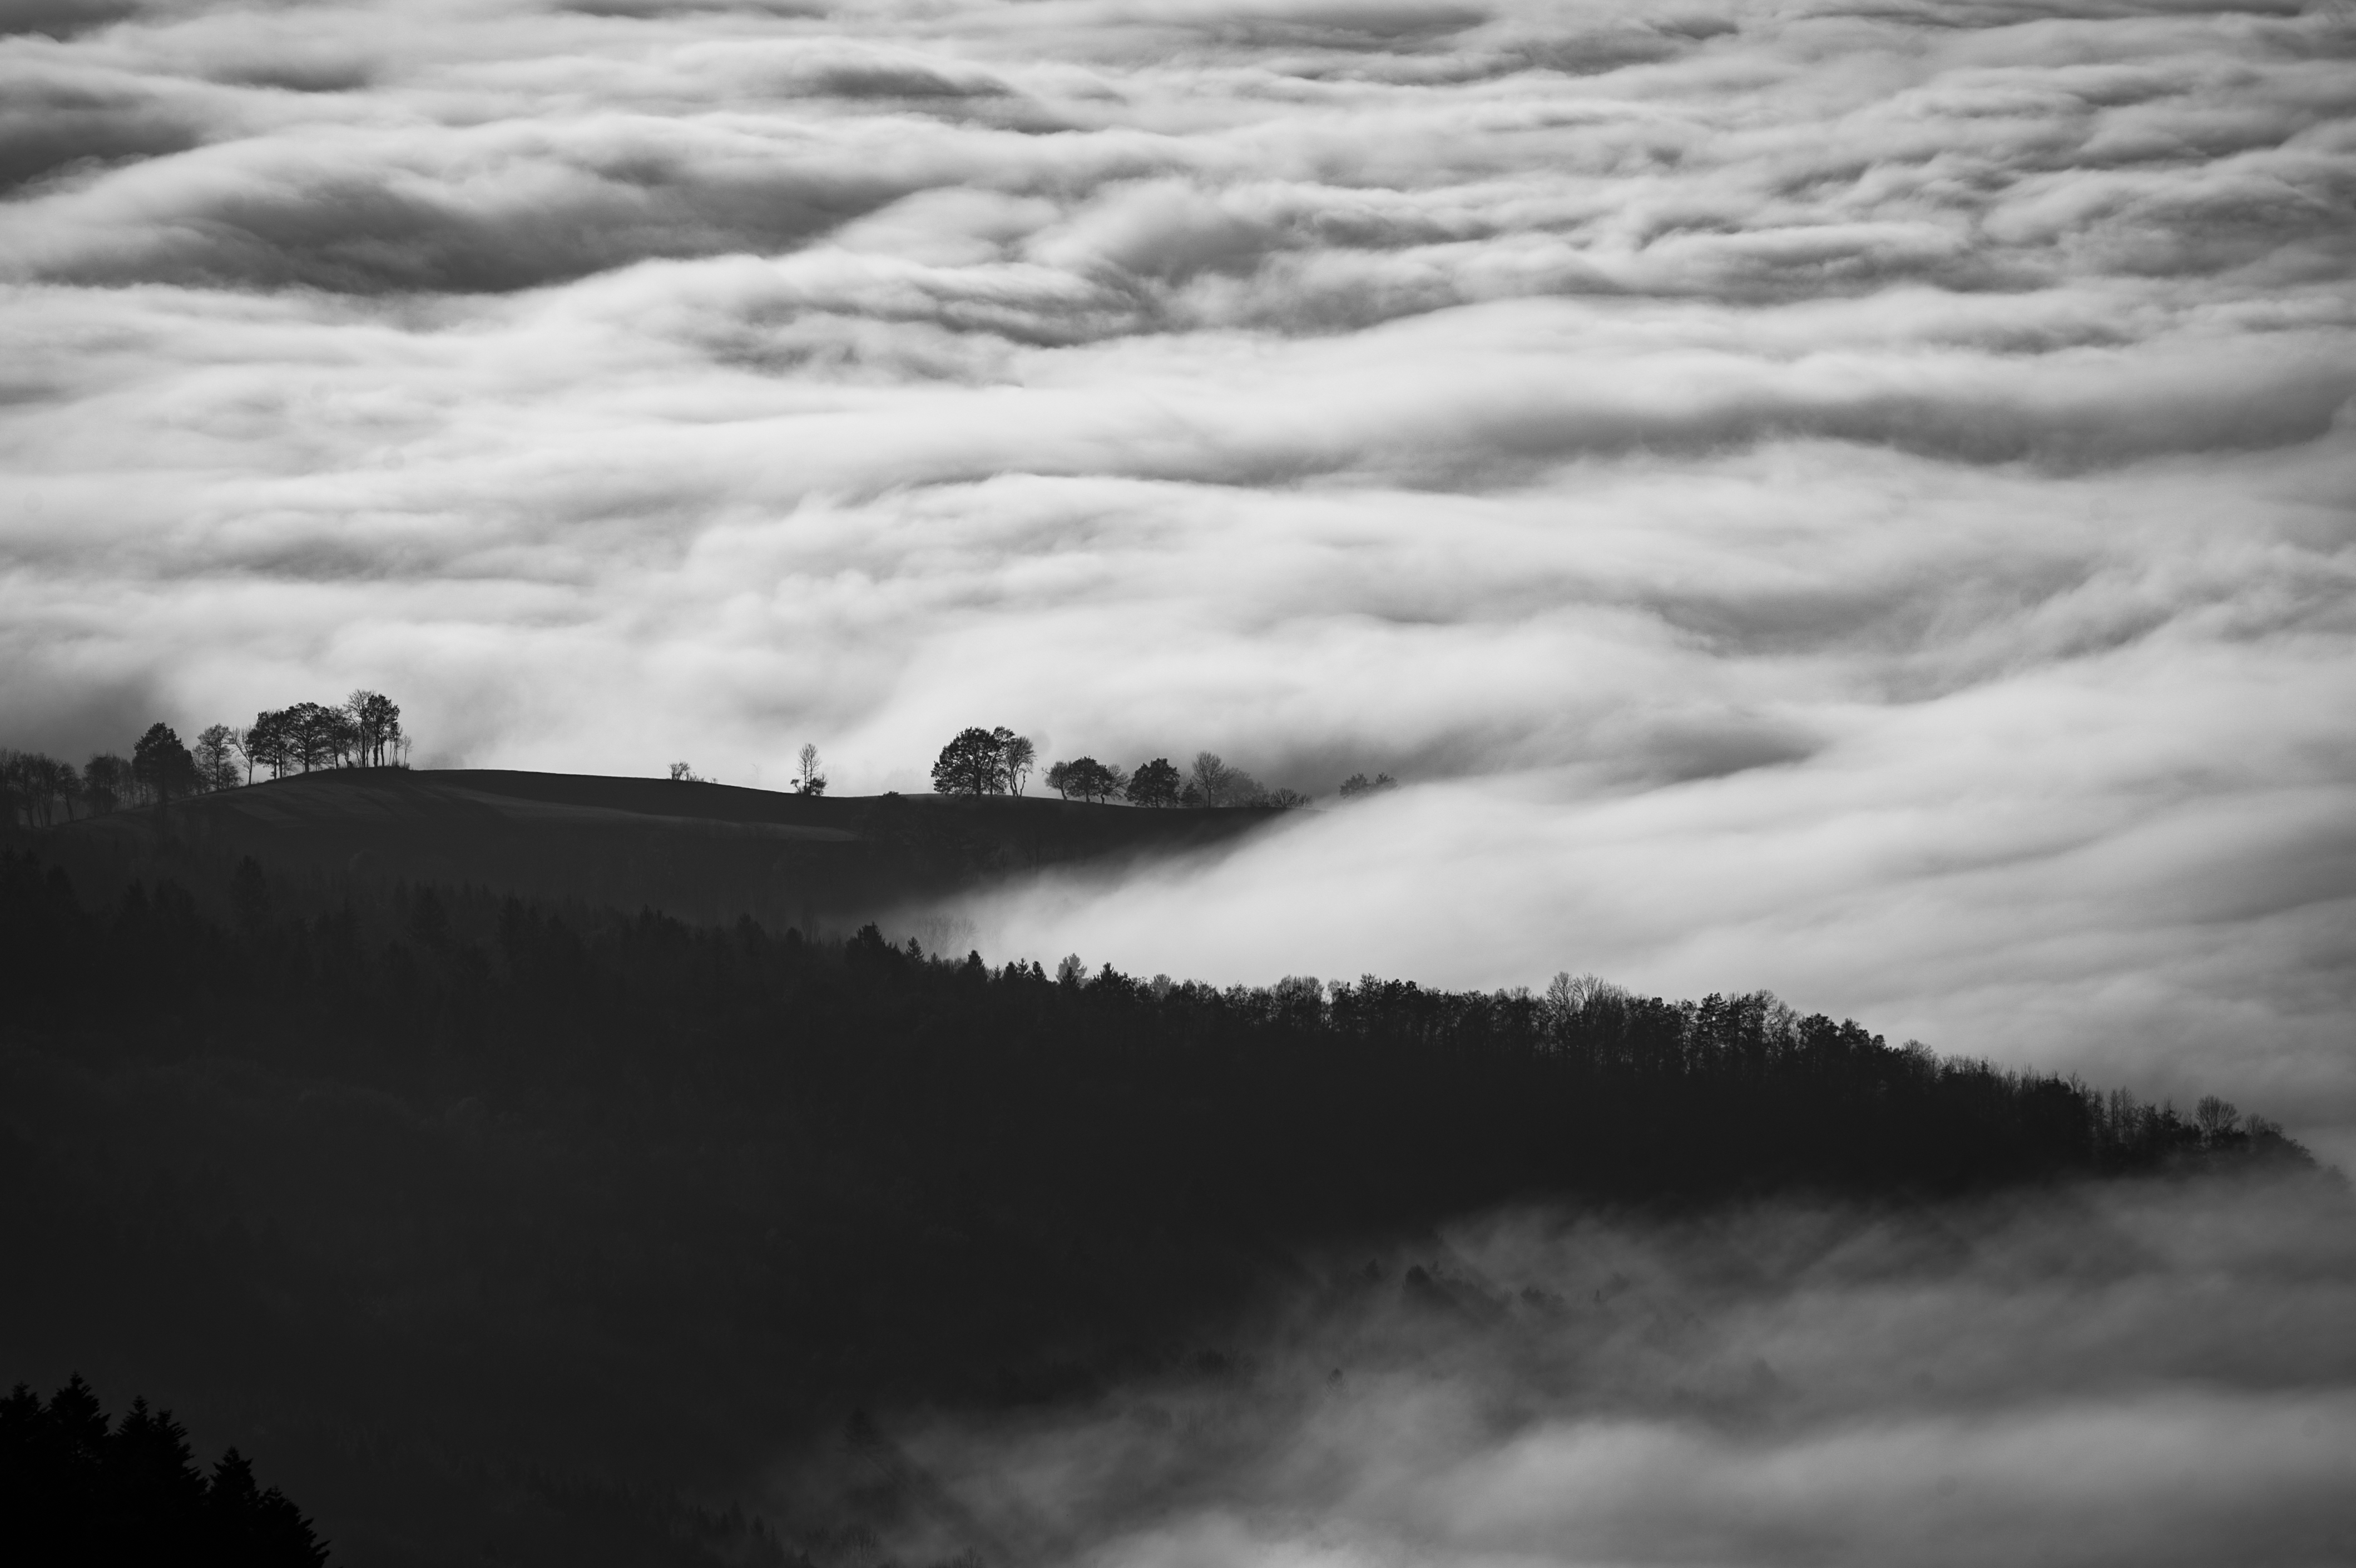
sea, nature, forest, horizon, mountain, snow, cloud, black and white, sky, mist, white, photography, hill, wave, atmosphere, weather, darkness, black, monochrome, sea of clouds, trees, clouds, meteorological phenomenon, monochrome photography, atmospheric phenomenon